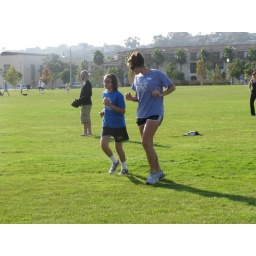
Point Loma girls running laps around NTC Field